Lakewood, Ohio

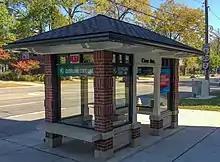
Cove Avenue & Lake Road RTA station

The Lakewood City School District is managed by a directly elected school board. The Lakewood City Schools was rated as having "Continuous Improvement" by the Ohio Department of Education in 2013. Lakewood rebuilt or renovated the city's high school, two middle schools and seven elementary schools in a process completed in 2017. The investment was the first major school building program in Lakewood since 1920. The school system is one of the largest employers in the city of Lakewood.